Dominick and Eugene

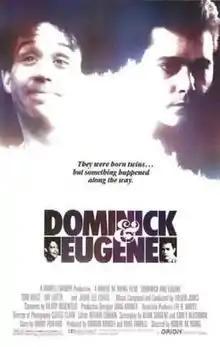
Theatrical release poster

Dominick and Eugene is a 1988 American drama film directed by Robert M. Young about twin brothers, Dominick and Eugene. Dominick has an intellectual disability due to an accident in his youth. The film stars Ray Liotta, Tom Hulce and Jamie Lee Curtis. For his performance, Hulce received a Golden Globe nomination for Best Actor in a Motion Picture Drama.